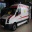
Label: ambulance